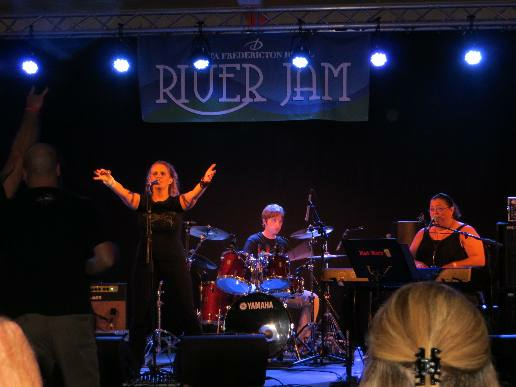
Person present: Yes